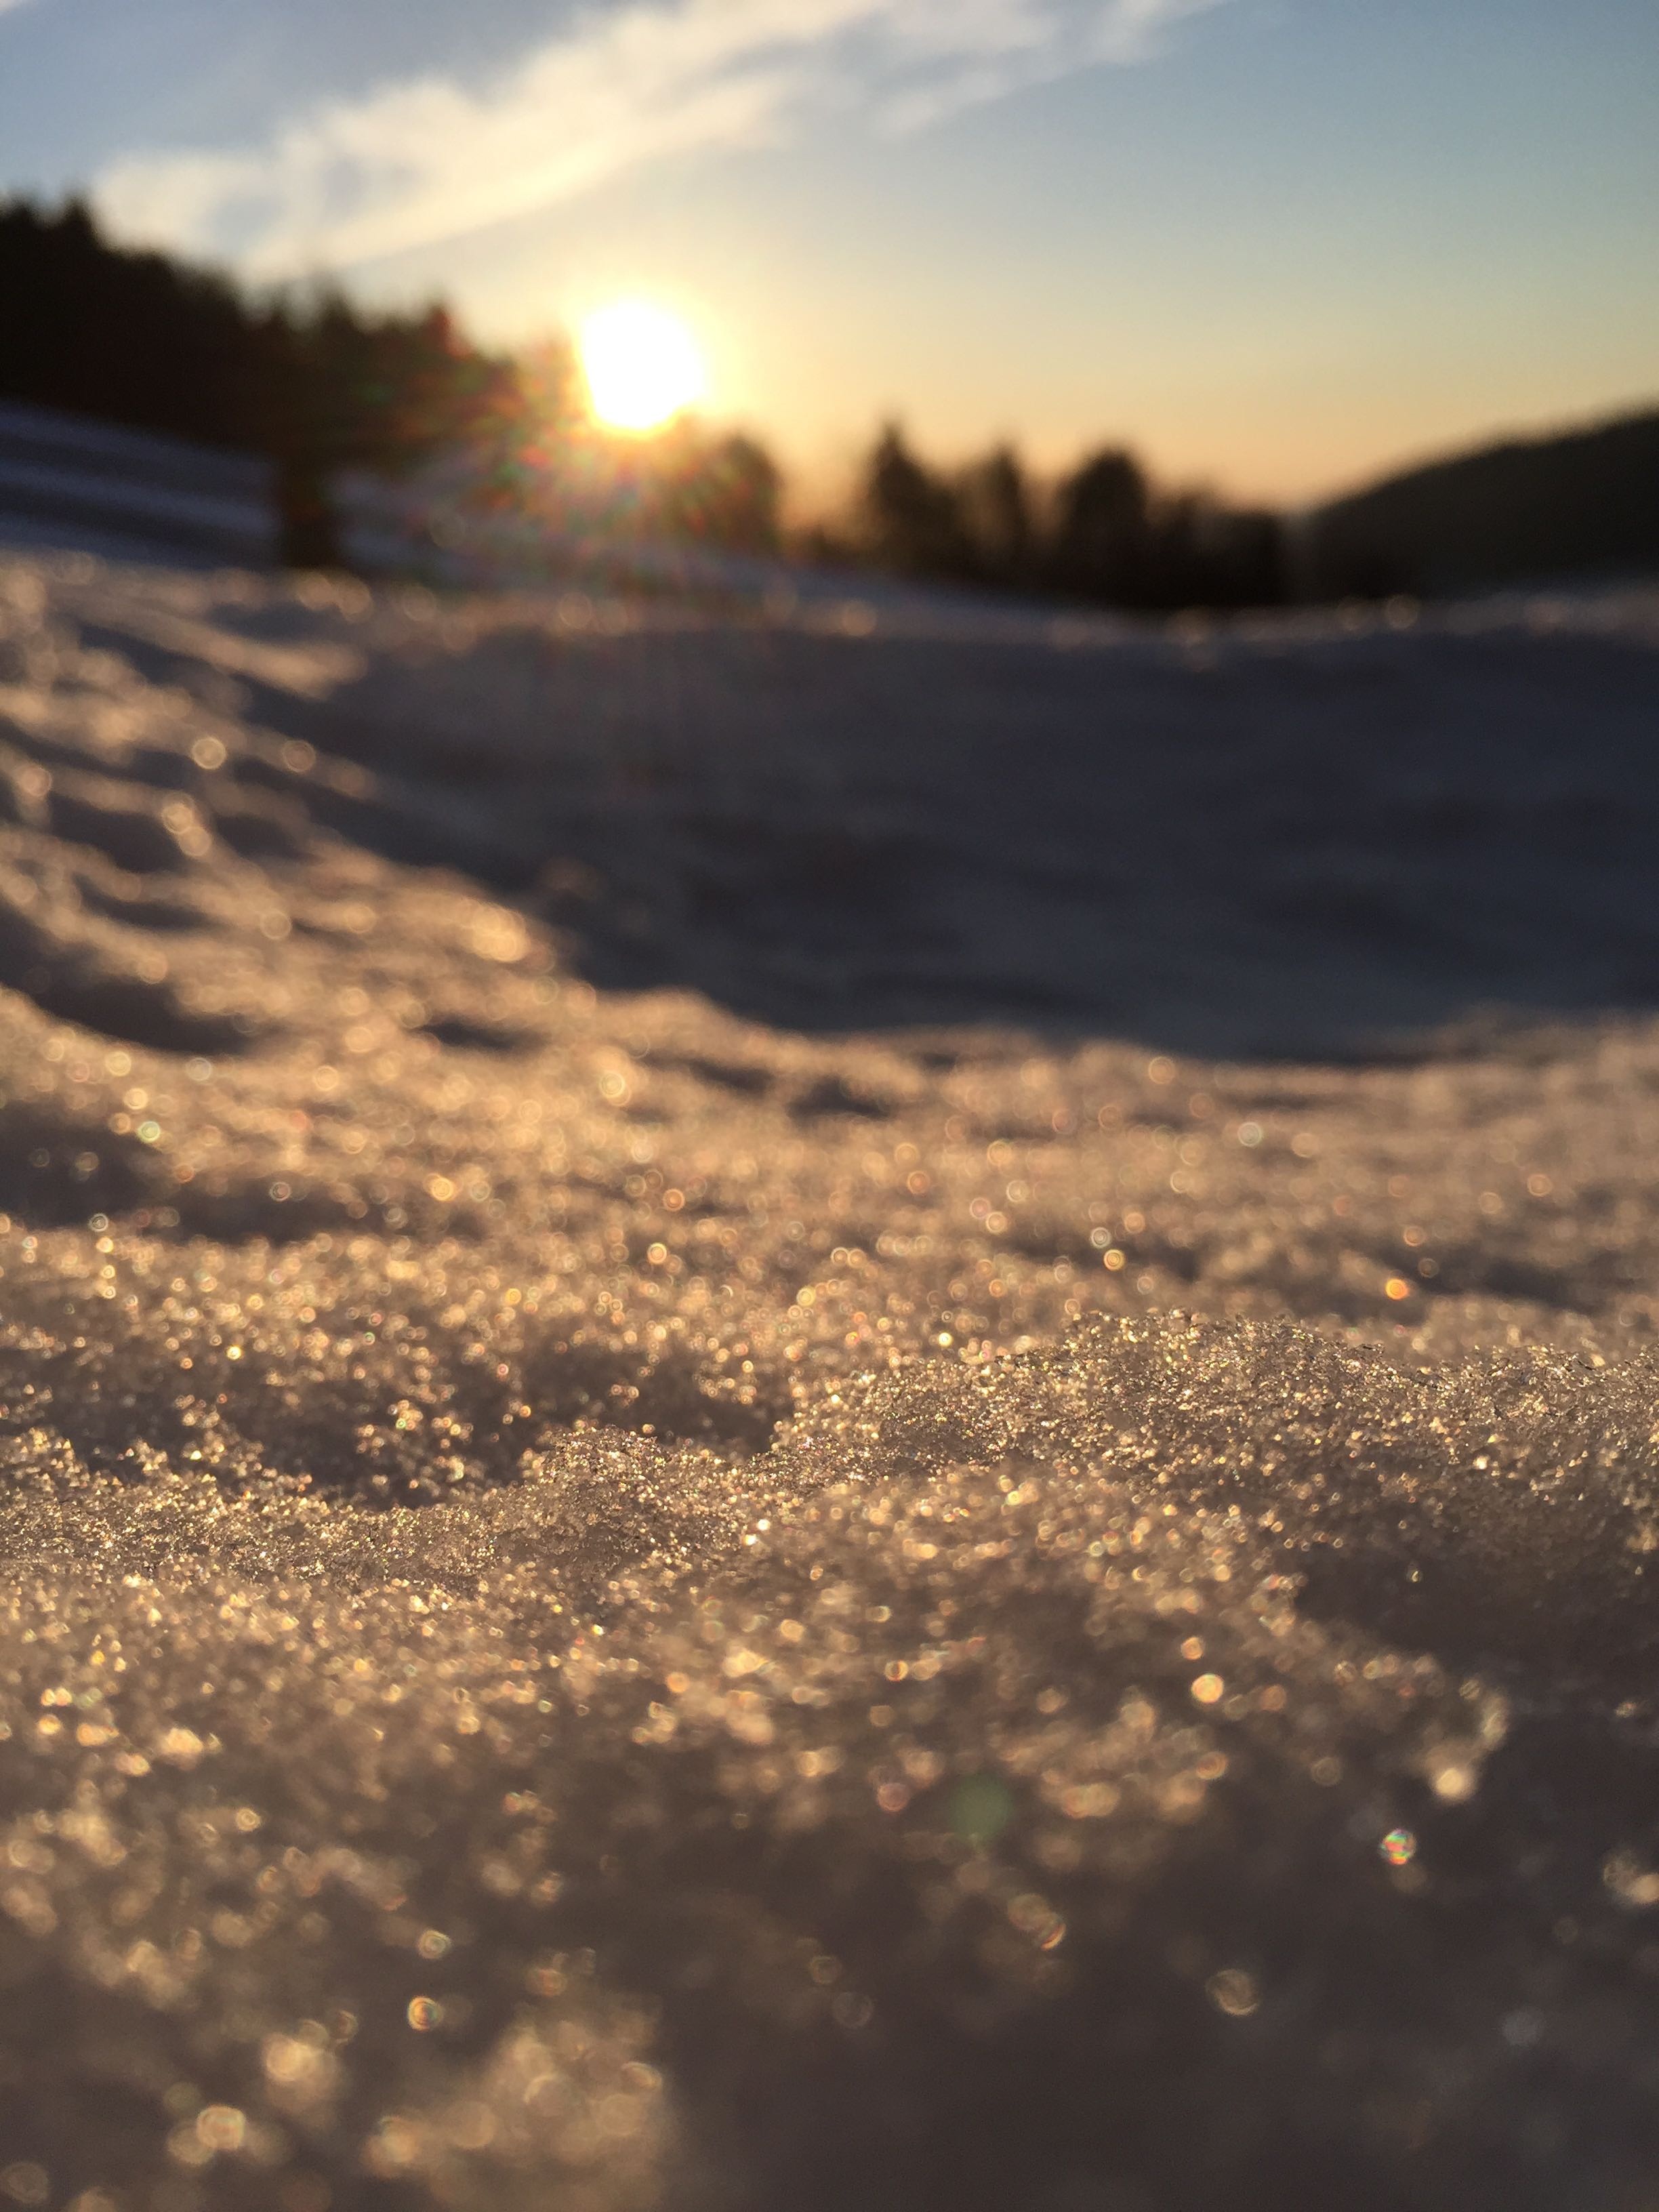
beach, sea, coast, nature, sand, ocean, horizon, snow, winter, light, cloud, sky, sun, sunrise, sunset, sunlight, morning, shore, wave, frost, dawn, dusk, evening, reflection, body of water, sparkle, ice crystal, crystal, wintry, schneeflaeche, snow magic, astronomical object